Religion

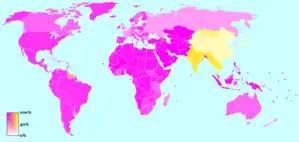
A rough split of the world among belief systems: Abrahamic in pink, Indian in yellow.

The origin of religion is uncertain. There are a number of theories regarding the subsequent origins of religious practices.